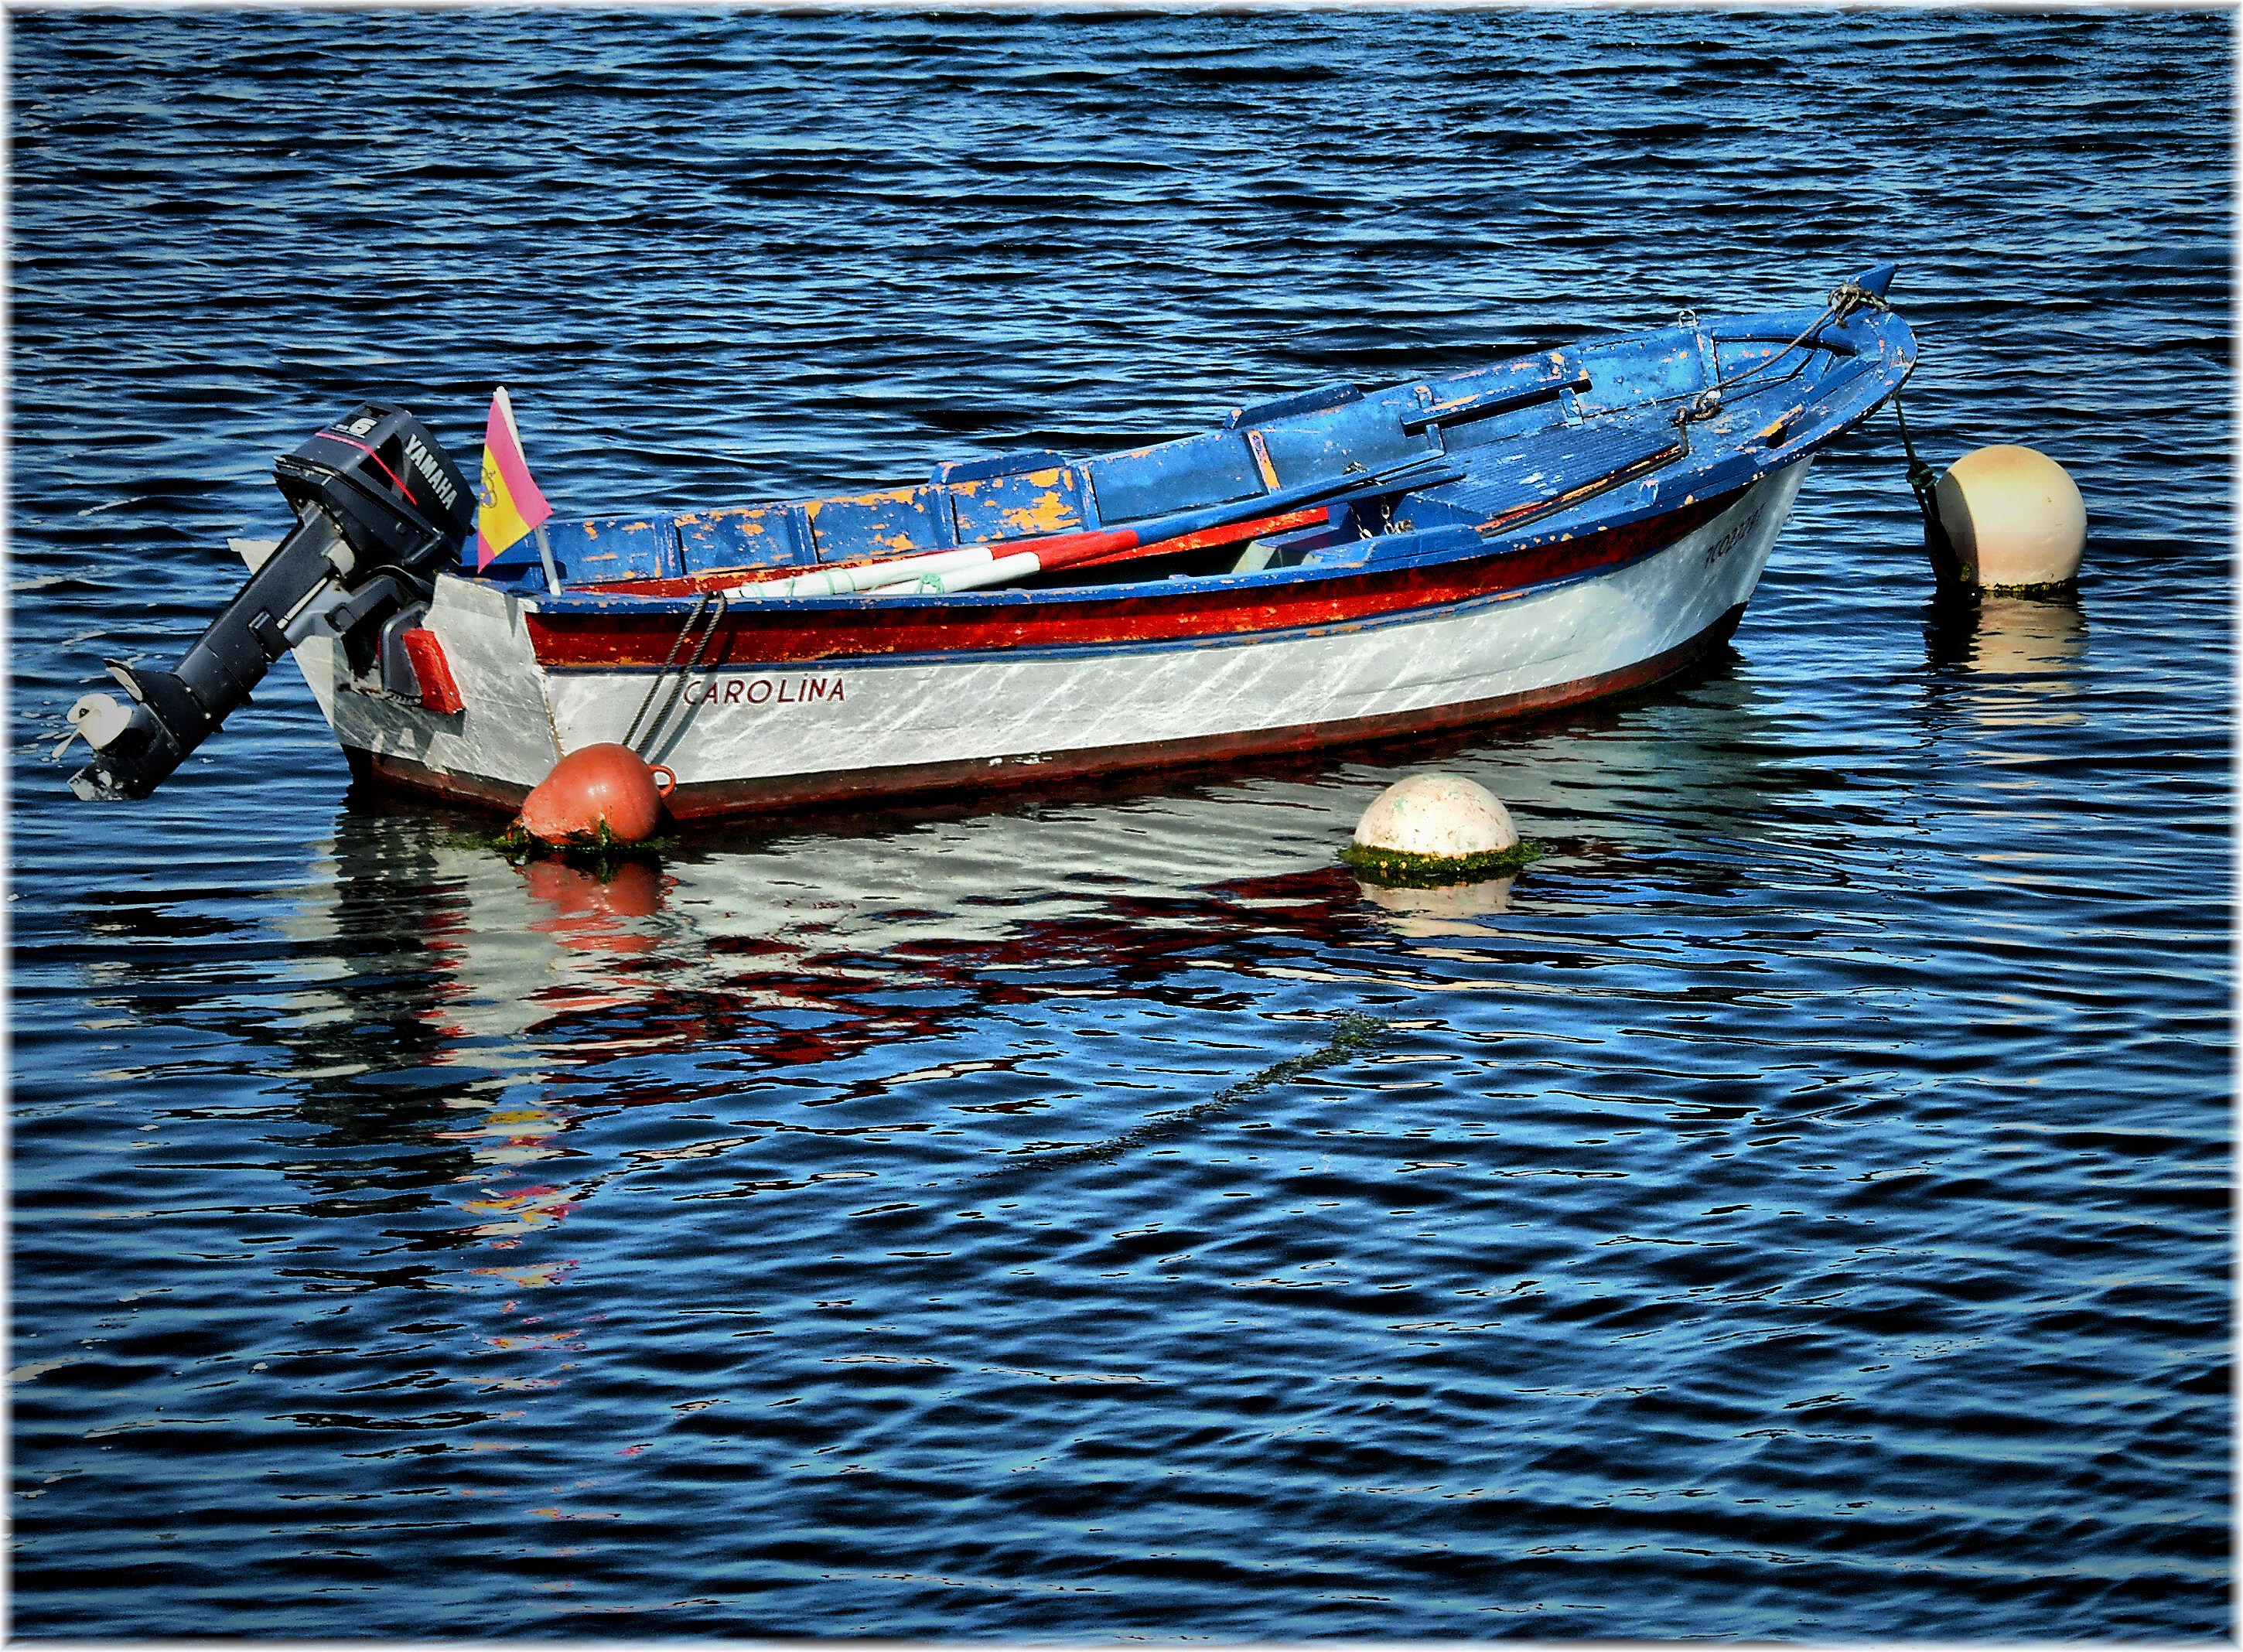
sea, water, boat, canoe, vehicle, boating, gondola, reflexions, watercraft, long tail boat, watercraft rowing